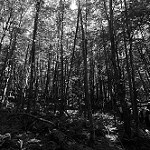
Label: B & W